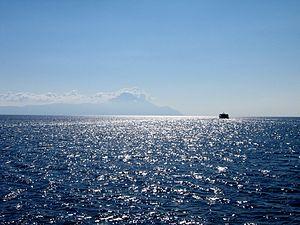
Pour découvrir le mont Athos, il est possible de faire une excursion sur place. On peut aussi le découvrir à travers les nombreuses ressources du net, témoignages photographiques, filmographiques ou littéraires de voyageurs d'autrefois ou de savants en mission